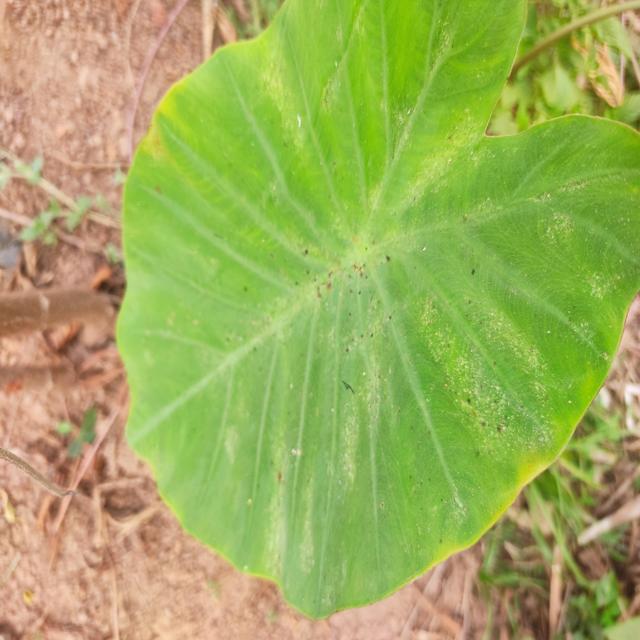
Label: Early_Blight